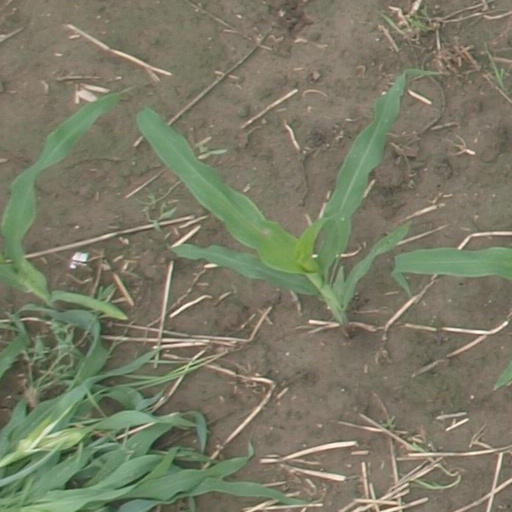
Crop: maize; corn